Azerbaijan in the Eurovision Song Contest 2017

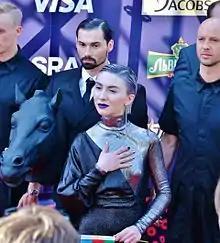
Dihaj at the 2017 Eurovision Red Carpet event

According to Eurovision rules, all nations with the exceptions of the host country and the "Big Five" (France, Germany, Italy, Spain and the United Kingdom) are required to qualify from one of two semi-finals in order to compete for the final; the top ten countries from each semi-final progress to the final. The European Broadcasting Union (EBU) split up the competing countries into six different pots based on voting patterns from previous contests, with countries with favourable voting histories put into the same pot. On 31 January 2017, a special allocation draw was held which placed each country into one of the two semi-finals, as well as which half of the show they would perform in. Azerbaijan was placed into the first semi-final, to be held on 9 May 2017, and was scheduled to perform in the first half of the show.